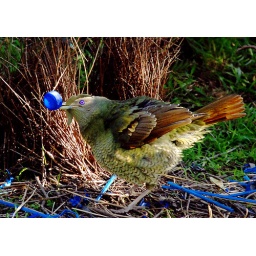
Satin Bowerbird performing in front of bower with a blue lid in its' beak.